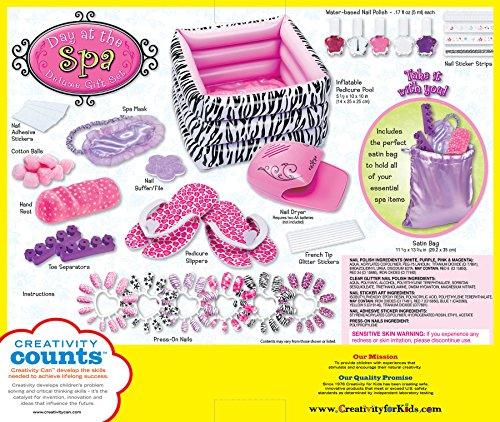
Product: Creativity for Kids Day at The Spa Deluxe Gift Set
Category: Beauty & Personal Care | Foot, Hand & Nail Care | Tools & Accessories | Sets & Kits
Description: THROW A SPA PARTY: Have a mani-pedi party with your friends This kit includes enough supplies for a small group and even includes a spa-party invitation you can use as your party invite.
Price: $38.88
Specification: ProductDimensions:3x13.5x16inches|ItemWeight:1.7pounds|ShippingWeight:1.7pounds(Viewshippingratesandpolicies)|DomesticShipping:Currently,itemcanbeshippedonlywithintheU.S.andtoAPO/FPOaddresses.ForAPO/FPOshipments,pleasecheckwiththemanufacturerregardingwarrantyandsupportissues.|InternationalShipping:ThisitemcanbeshippedtoselectcountriesoutsideoftheU.S.LearnMore|ASIN:B005DFRL0O|Californiaresidents:ClickhereforProposition65warning|Itemmodelnumber:1736000|Manufacturerrecommendedage:9-15years|Batteries:2AAbatteriesrequired.